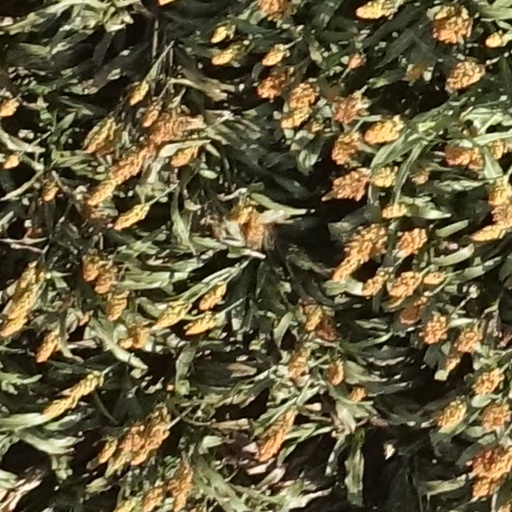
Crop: sorghum